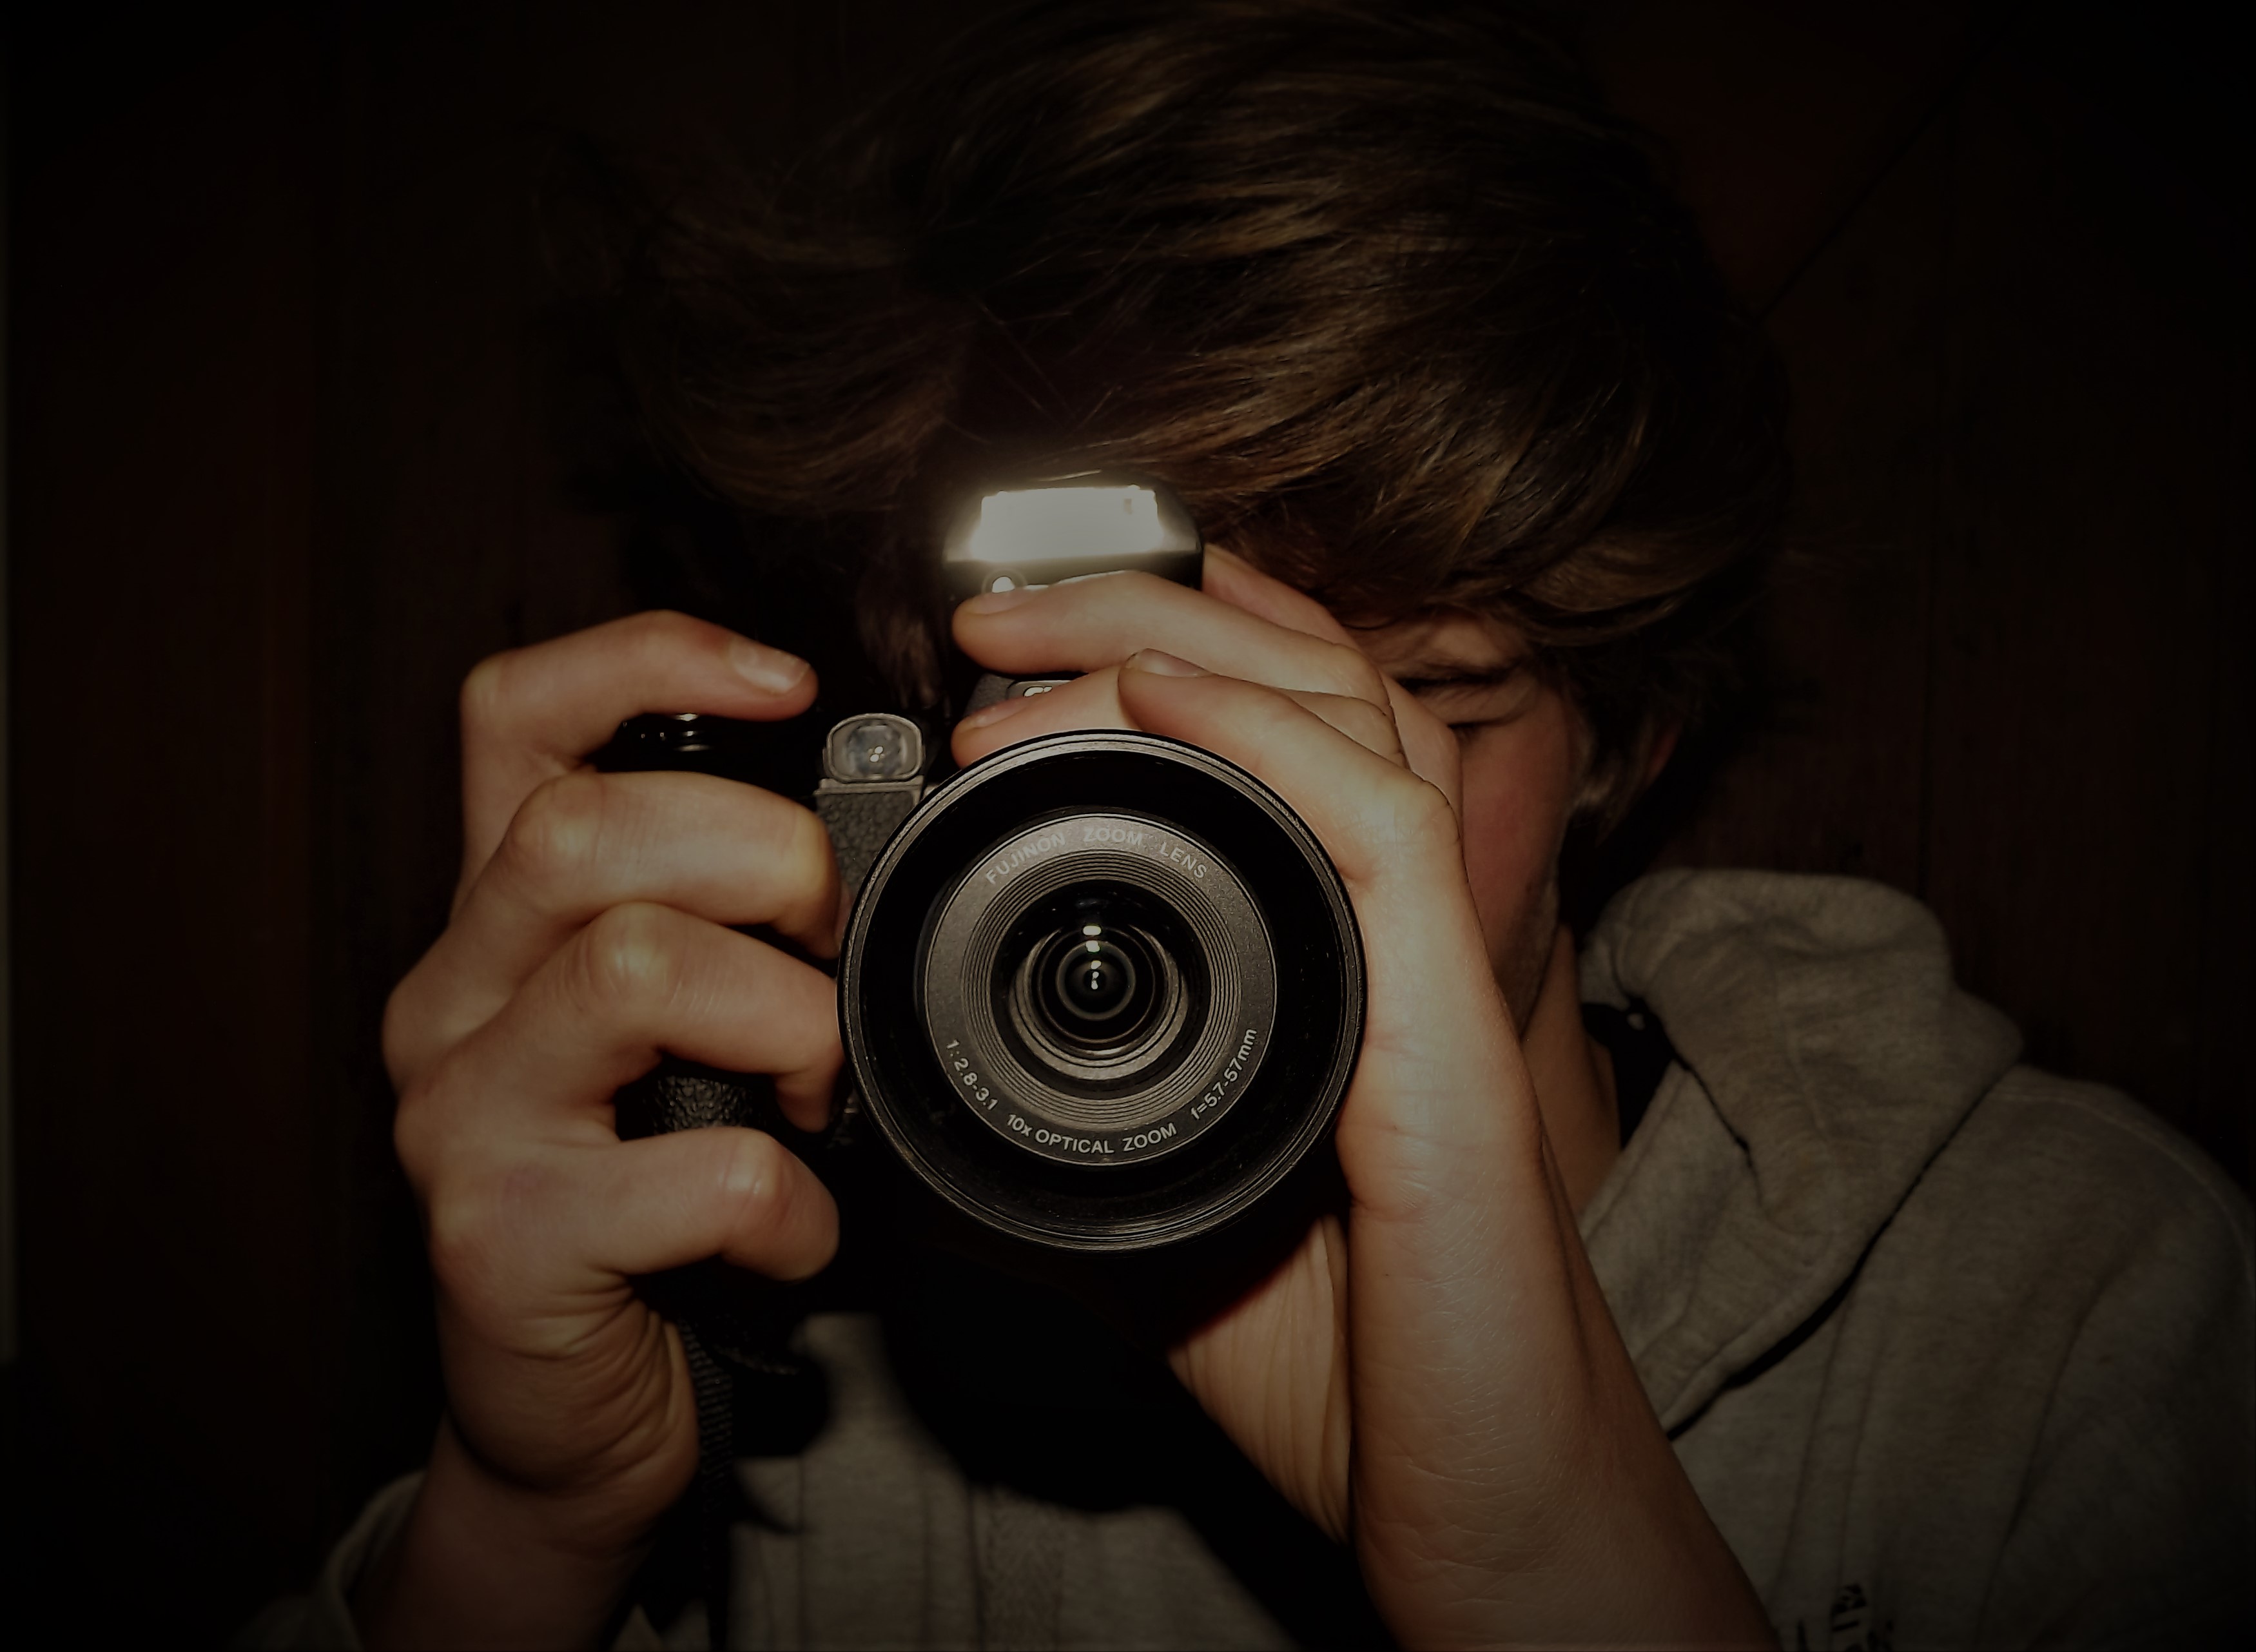
man, camera, cameras optics, single lens reflex camera, camera lens, eye, photography, digital camera, hand, digital slr, girl, reflex camera, close up, organ, audio equipment, darkness, flash photography, human behavior, photographer, audio, smile, ear